Mahane Yehuda Police Station

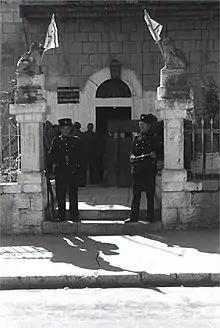
Lion statues and entrance to the building in 1948

The building was constructed in stages during the nineteenth century to be used as a residence for the British Consul-General of Jerusalem, Noel Temple Moore, and his family; Moore served in this official capacity from 1863 to 1890. At the time of its construction, it was the westernmost building on Jaffa Road from the direction of the Old City. The site, on the south side of the street, was chosen because it was adjacent to a Turkish guardtower which could offer protection to the solitary house. Later British consuls and their families also lived here until World War I.